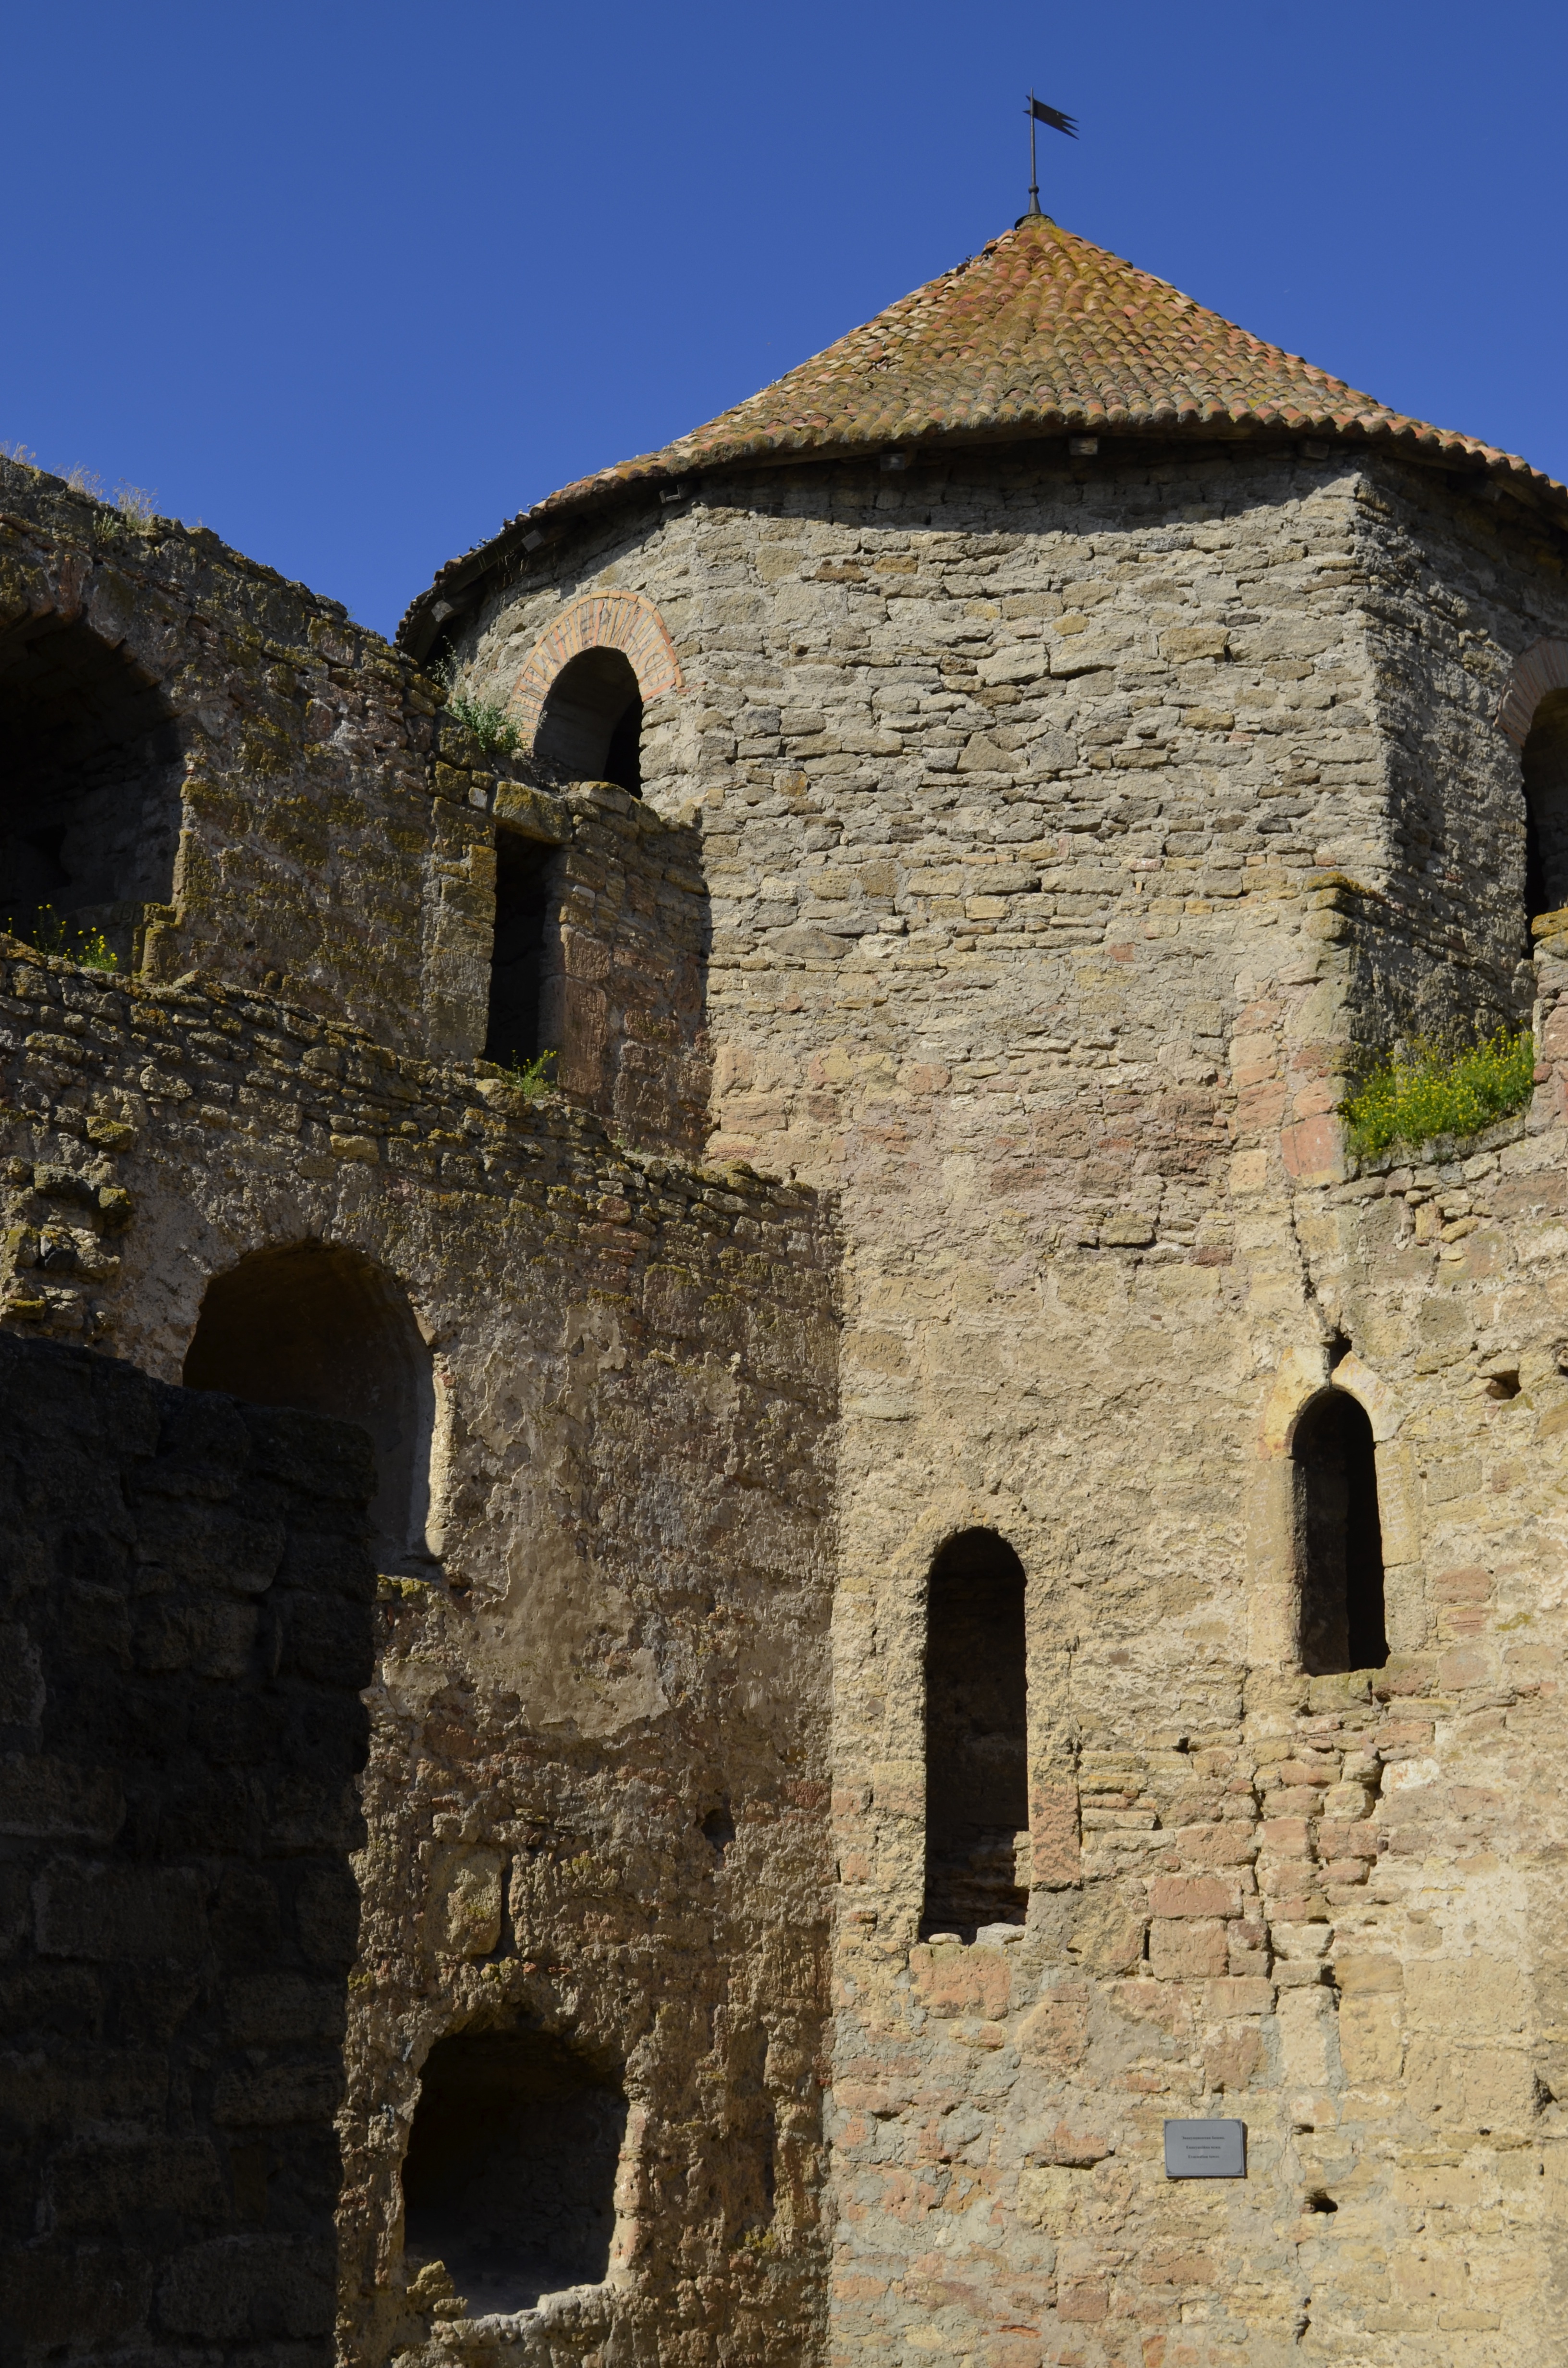
beach, sea, sand, building, wall, village, tower, castle, church, chapel, fortification, gate, place of worship, bell tower, stones, fortress, ruins, monastery, history, middle ages, lattice, the ruins of the, historic site, ancient history, firth, akkerman fortress, spanish missions in california